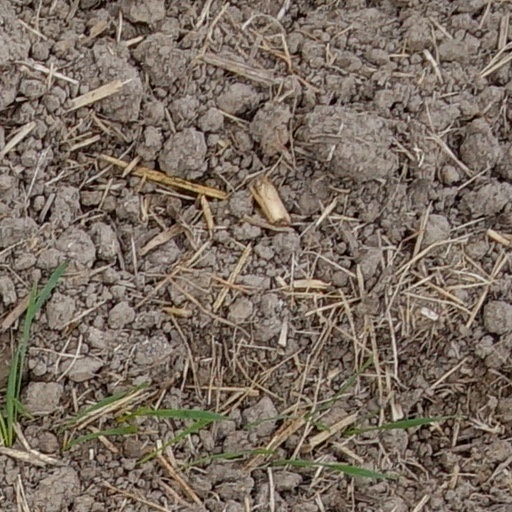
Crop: wheat